Belvédère-Campomoro

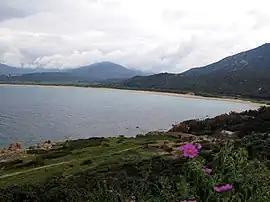
Campomoro beach

Belvédère-Campomoro (or ) is a commune in the French department of Corse-du-Sud on the island of Corsica.